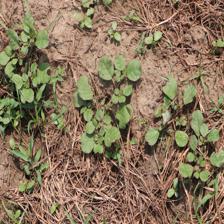
Label: BroadLeafWeed